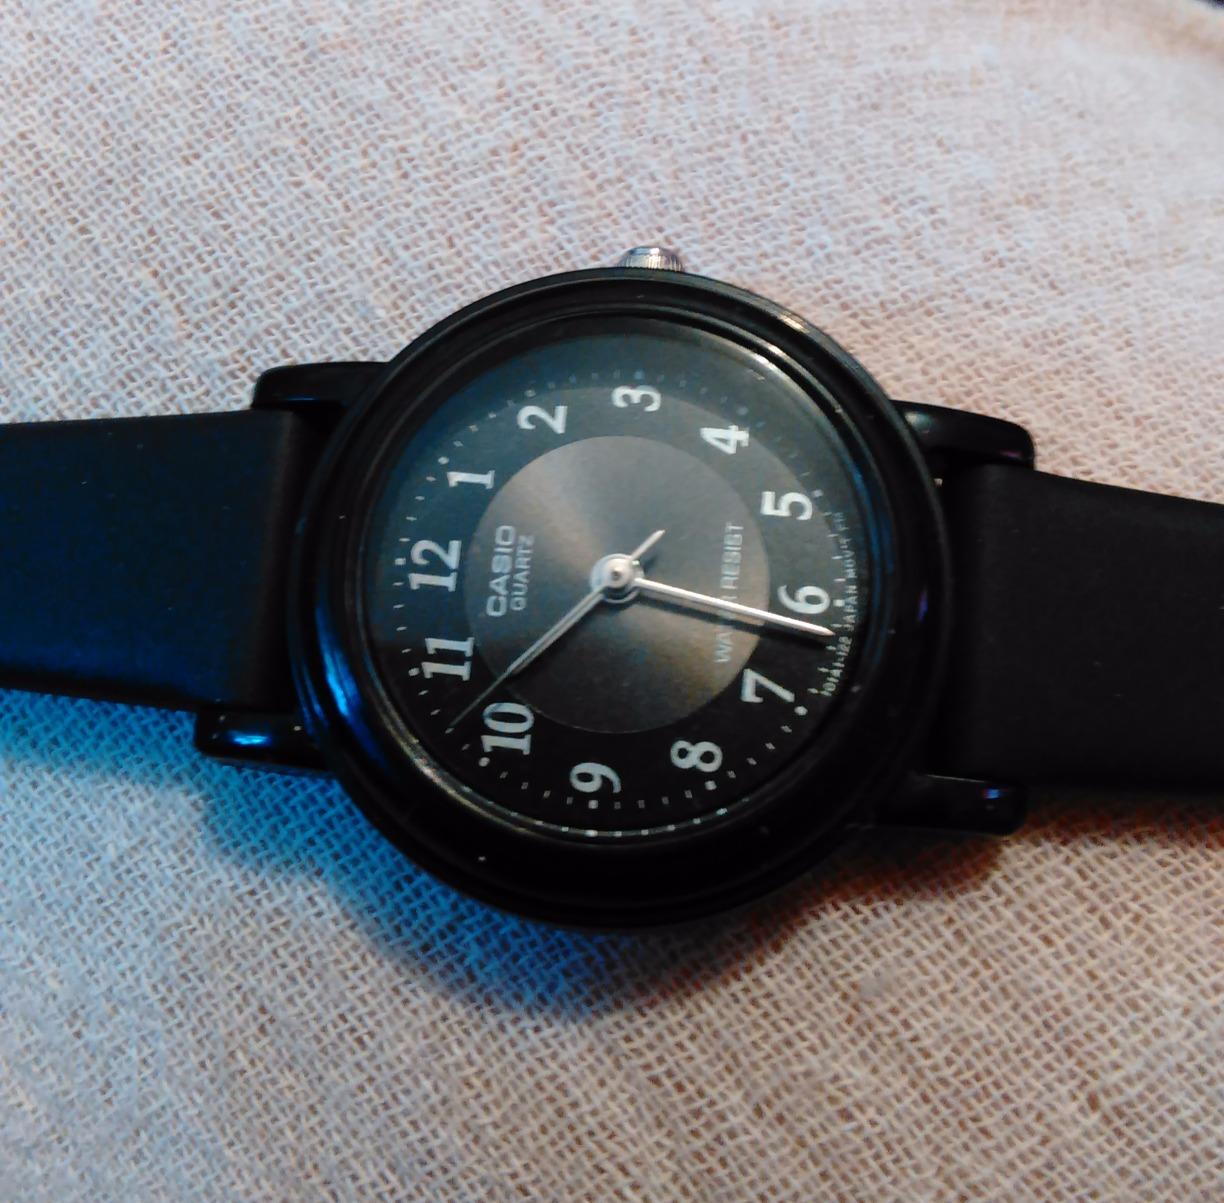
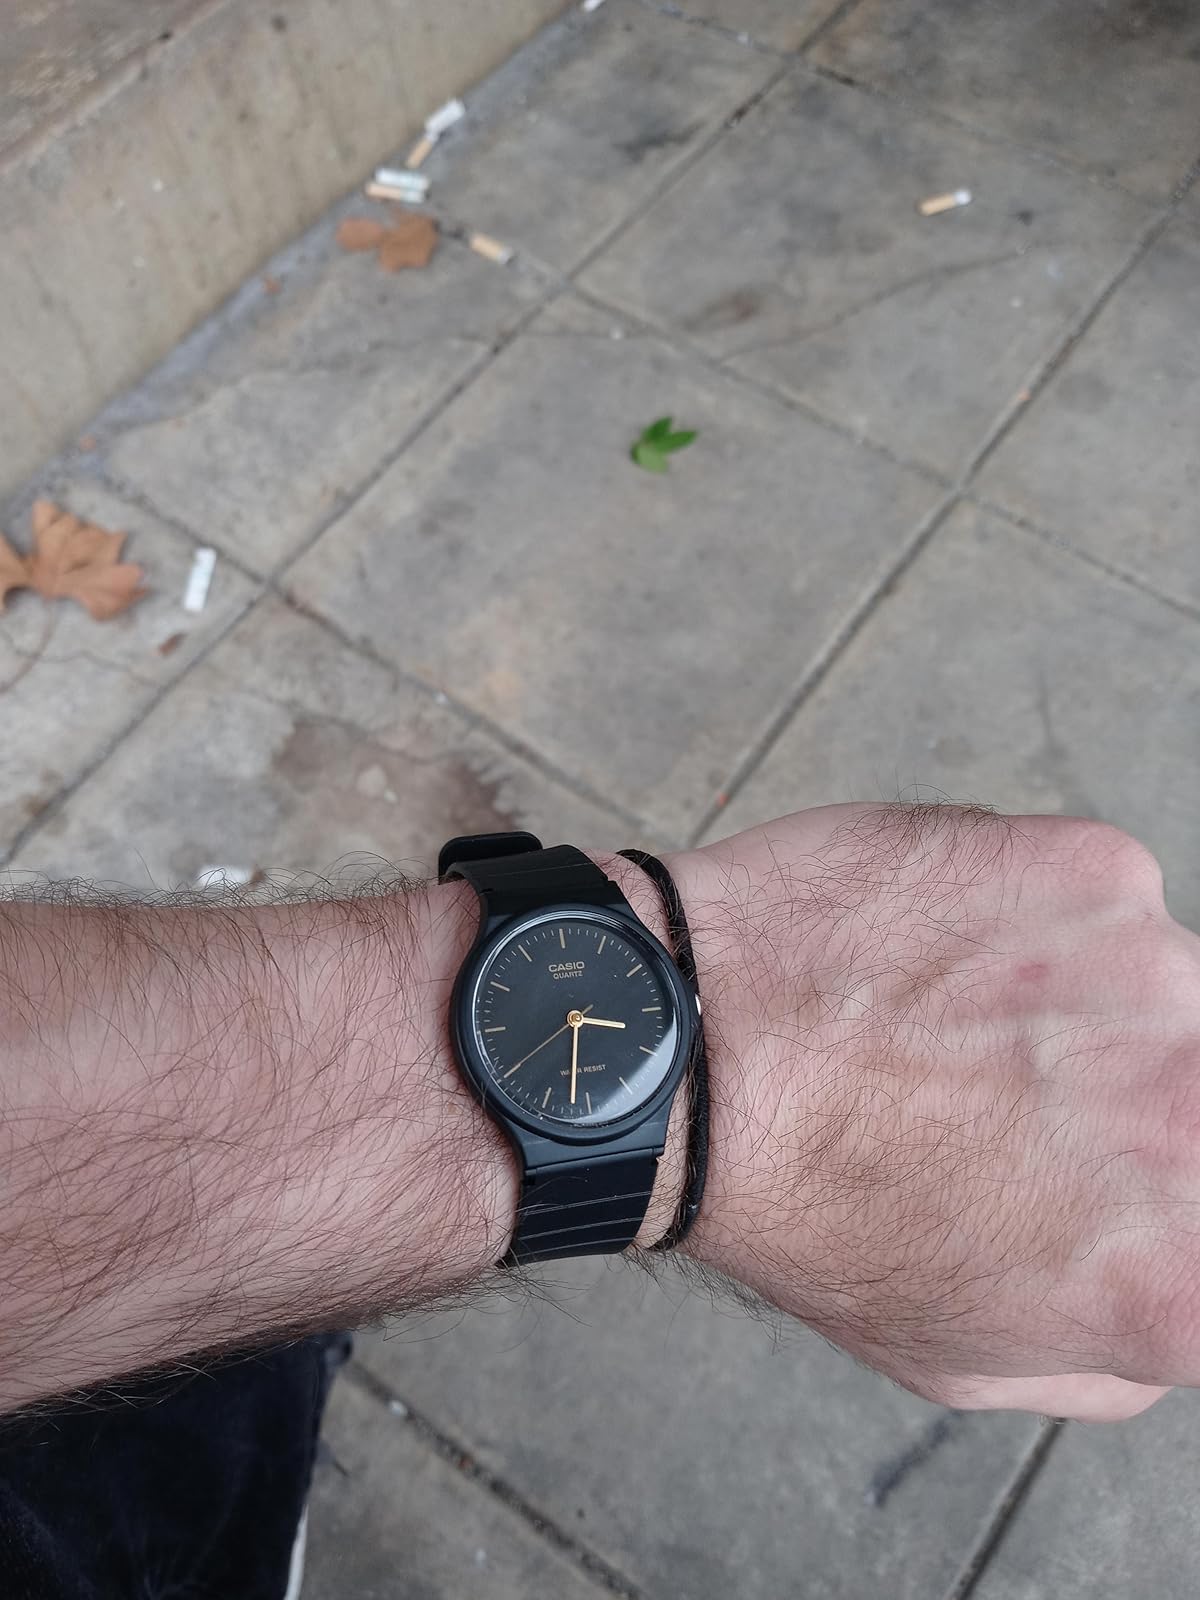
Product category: accessories_watch
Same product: no